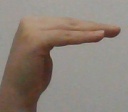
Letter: haa